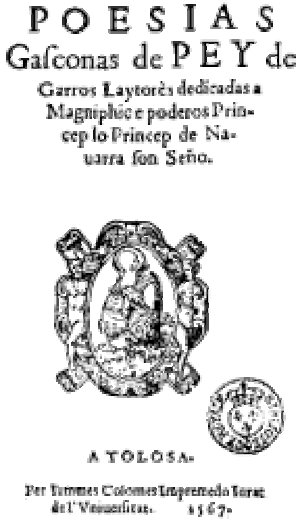
La littérature occitane rassemble l'ensemble du corpus littéraire composé en langue d'oc. Chronologiquement ce corpus s'étend sur plus de mille ans depuis le Moyen Âge jusqu'à l'époque contemporaine et rassemble géographiquement des écrivains originaires de plusieurs pays de langue d'oc mais également des écrivains d'outre-mer ou issus d'une diaspora occitane ; de plus, certains écrivains totalement étrangers de naissance à la langue d'oc l'ont adoptée par la suite.